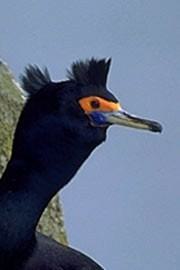
A photo of a red faced cormorant